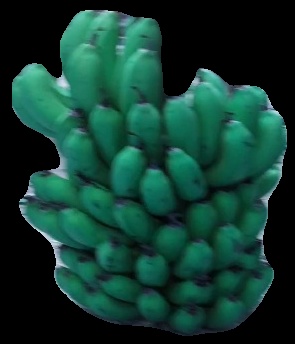
Variety: pachbale
Grade: grade2